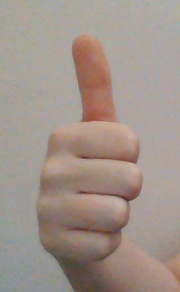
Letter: aleff